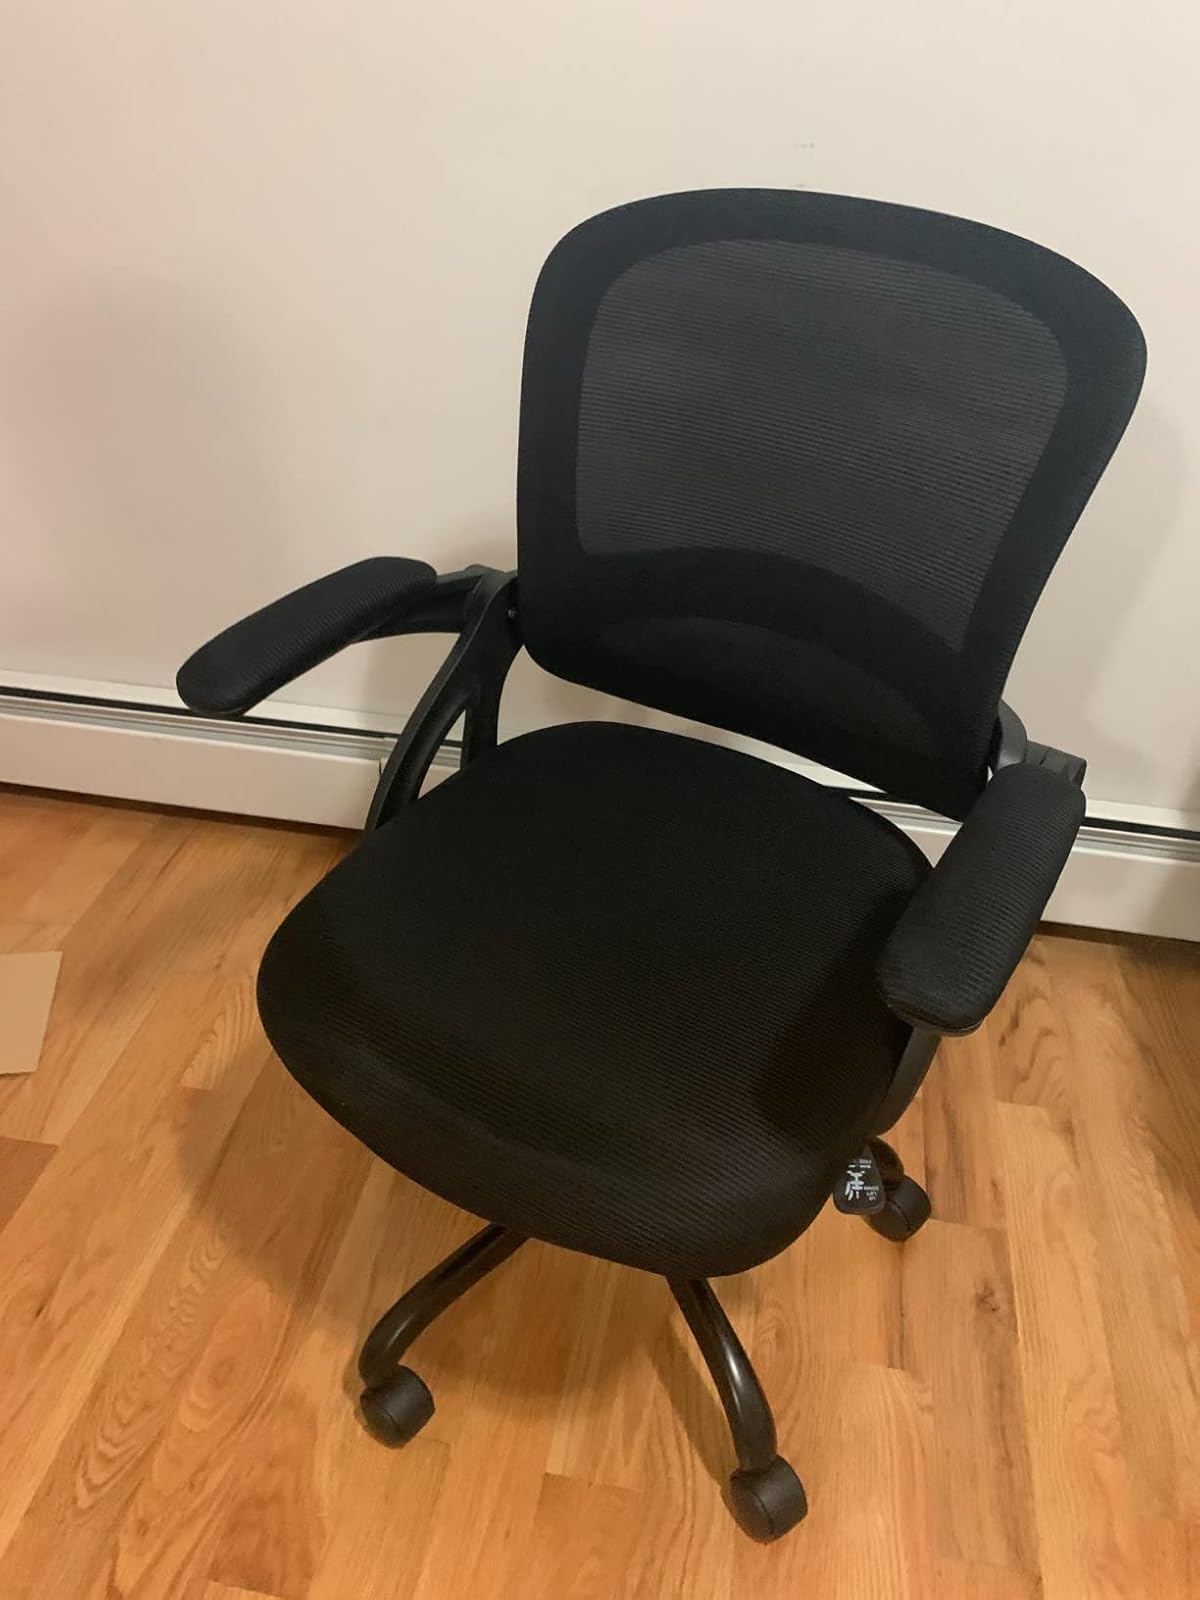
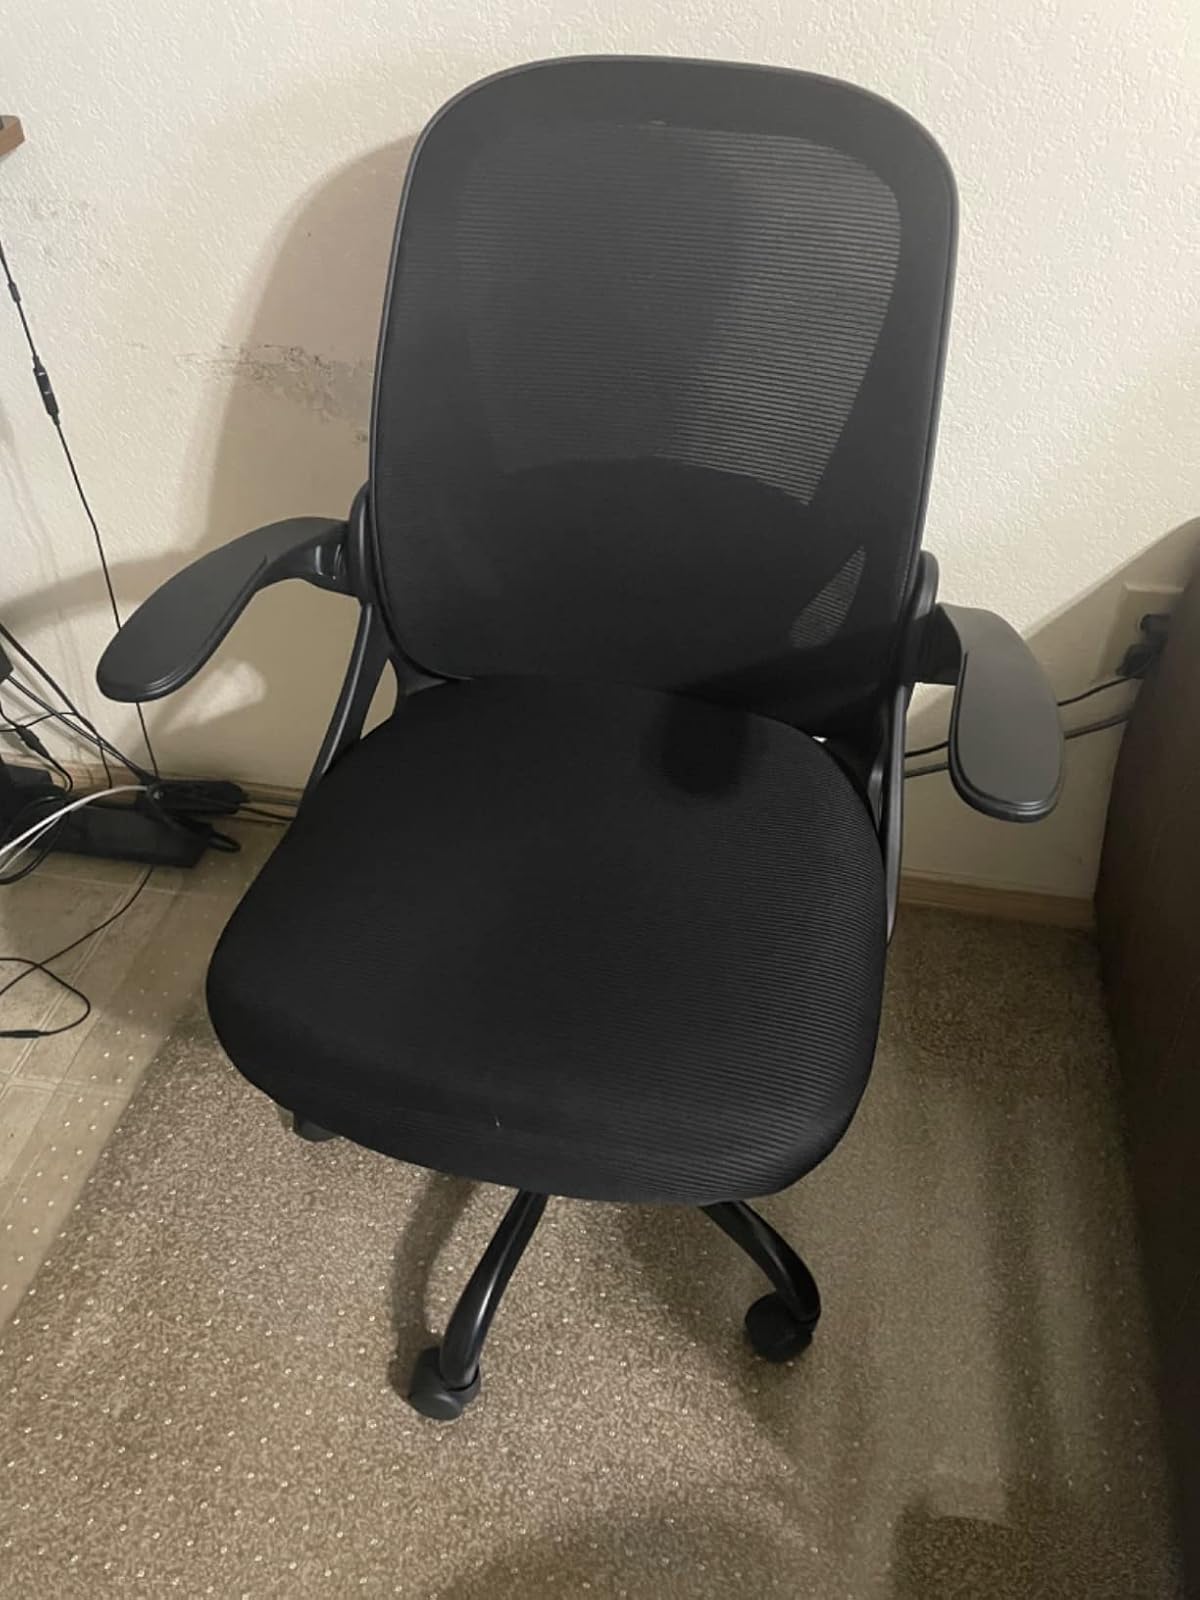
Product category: items_chair
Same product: no